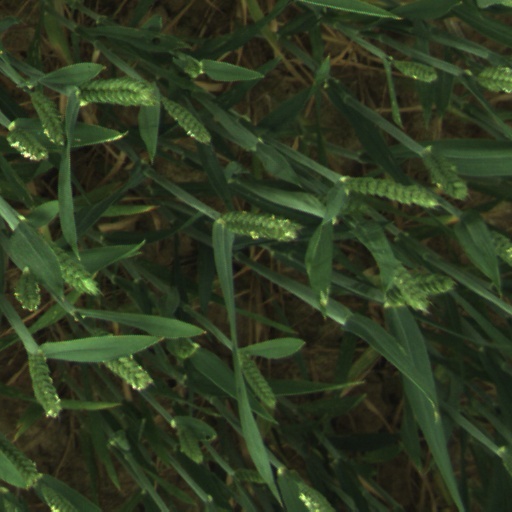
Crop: wheat